Mercury Seven

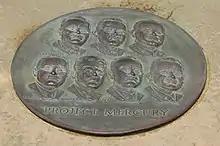
Circular plaque with the faces of the seven astronauts

After General Motors executive Ed Cole presented Shepard with a brand-new Chevrolet Corvette, Jim Rathmann, a race car driver who won the Indianapolis 500 in 1960 and who was a Chevrolet dealer in Melbourne, Florida, convinced Cole to turn this into an ongoing marketing campaign. Henceforth, astronauts were able to lease new Corvettes for a dollar a year. All of the Mercury Seven but Glenn took up the offer. Cooper, Grissom and Shepard were soon racing their Corvettes around Cape Canaveral, with the military and local police ignoring their exploits. From a marketing perspective, it was very successful, and helped the highly priced Corvette become established as a desirable brand.